Super Bowl LI

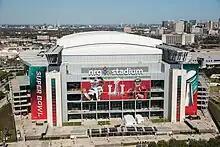
NRG Stadium in January 2017

The NFL selected the sites for Super Bowl 50 and Super Bowl LI at the owners' spring meetings in Boston on May 21, 2013. On October 16, 2012, the NFL announced that Reliant Stadium in Houston, which was renamed NRG Stadium in 2014, was a finalist to host Super Bowl LI. Houston then competed against the runner-up for the site of Super Bowl 50: Hard Rock Stadium in Miami Gardens, Florida. The South Florida bid for either Super Bowl partially depended on whether the stadium underwent renovations. However, on May 3, the Florida Legislature refused to approve the funding plan to pay for the renovations, dealing a blow to South Florida's chances. The NFL ultimately selected Houston as the host city of Super Bowl LI.